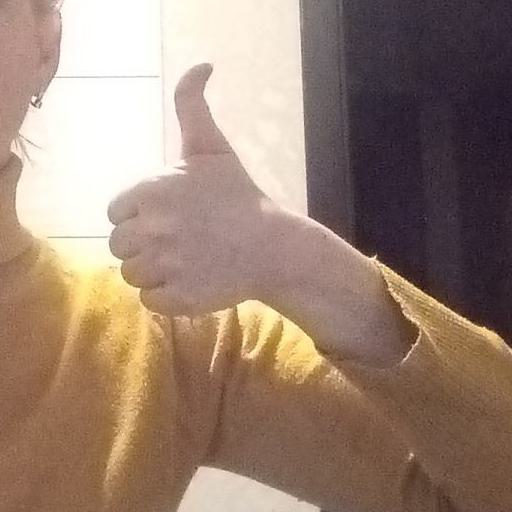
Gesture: like